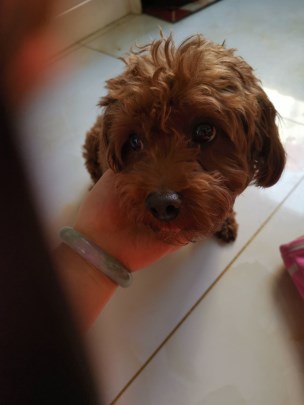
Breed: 7449-n000128-teddy